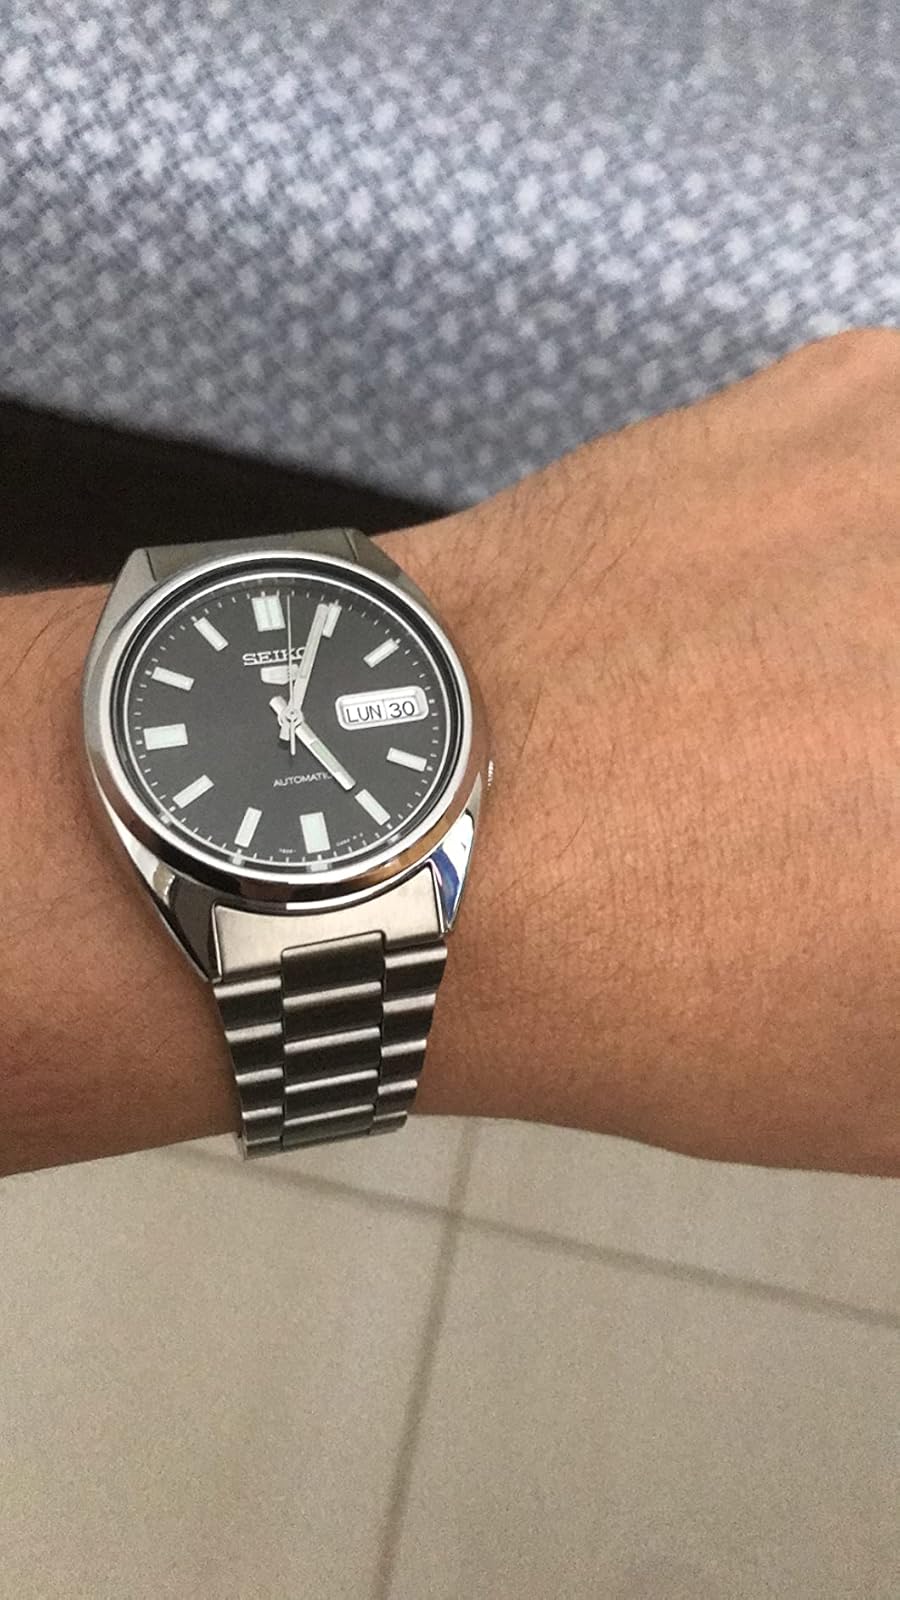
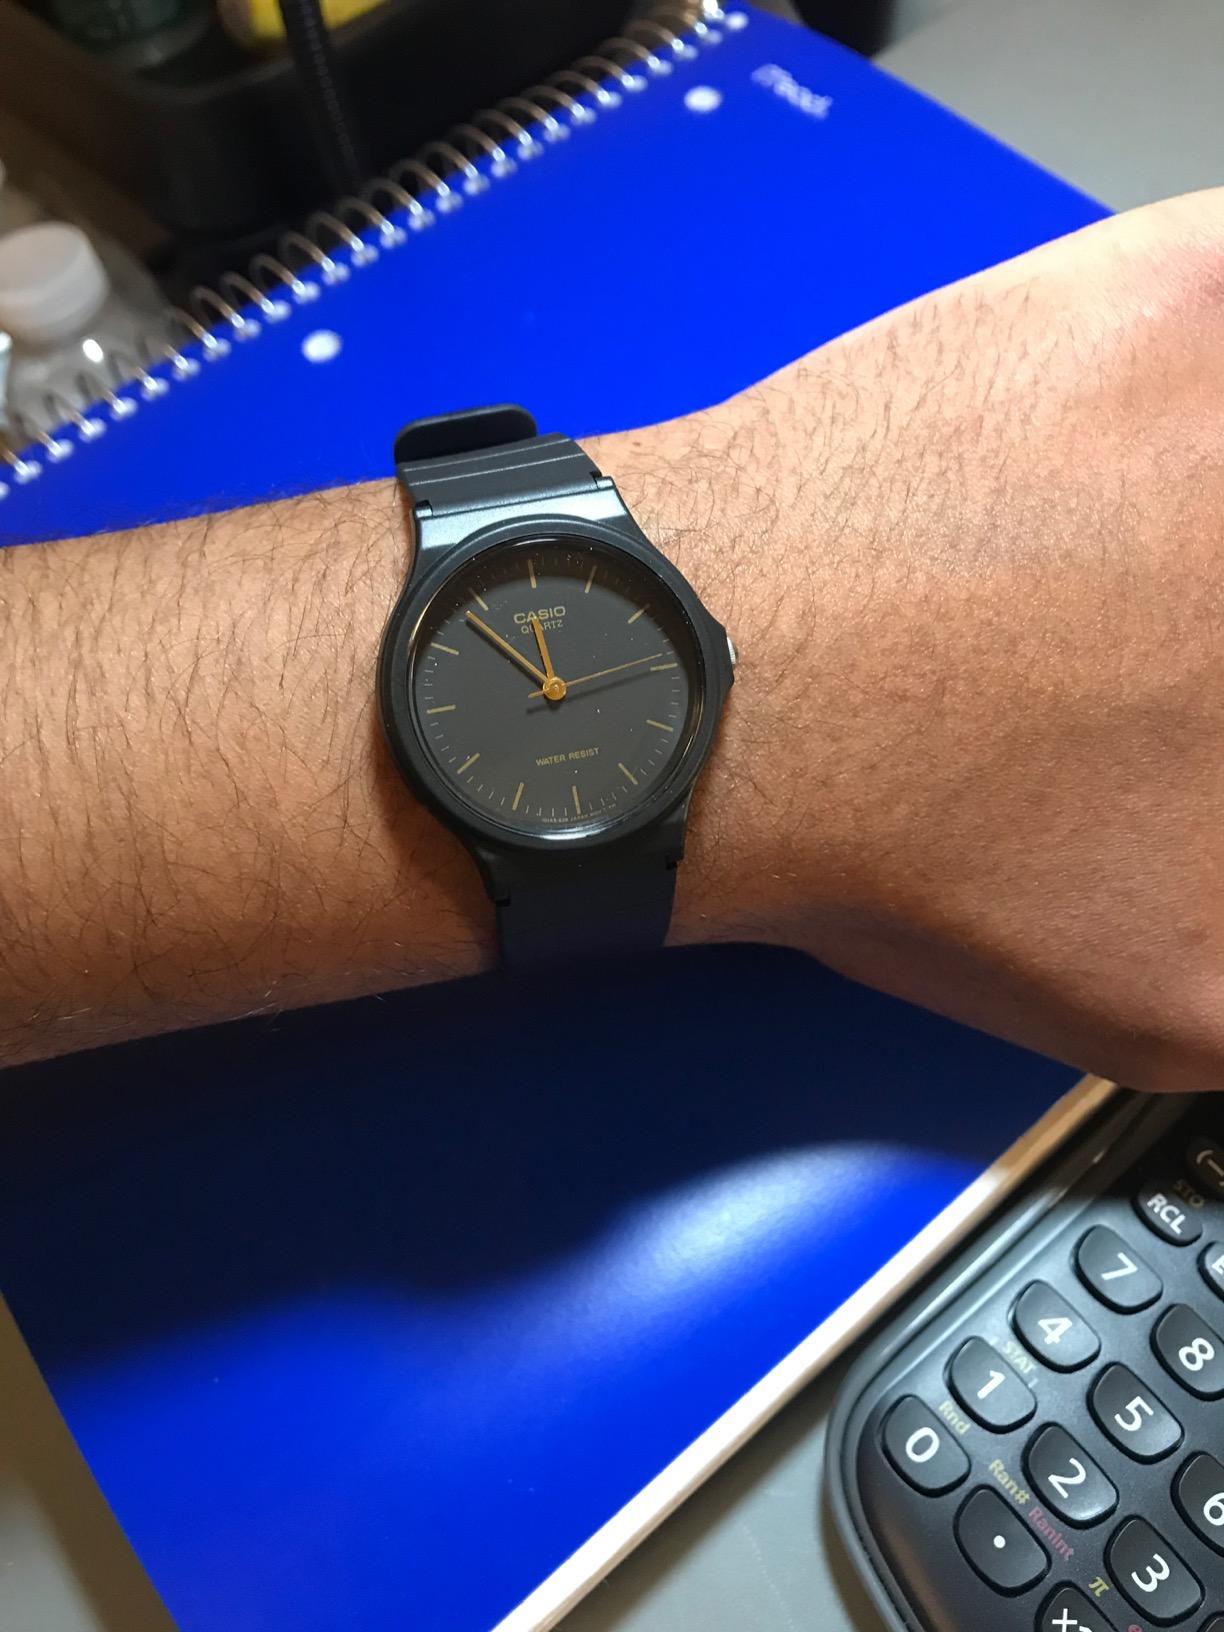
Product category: accessories_watch
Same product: no